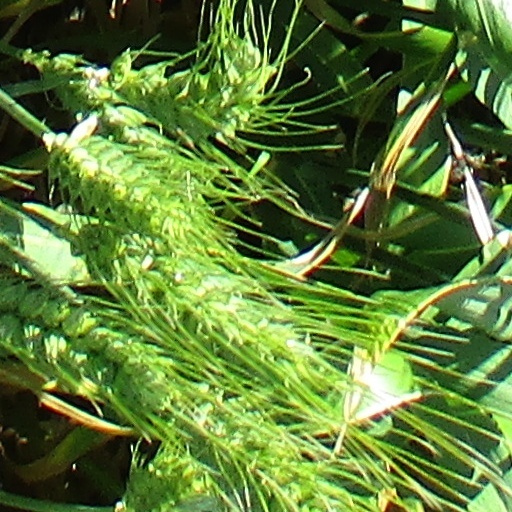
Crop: wheat